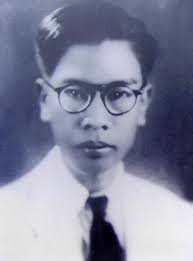
อัศนี พลจันทร

| name = อัศนี พลจันทร
| image = Assanee.jpg
| pseudonym = นายผีลุงไฟ
| birth_place = จังหวัดราชบุรี สยาม|ประเทศสยาม
| death_place = แขวงอุดมไซ ประเทศลาว
| occupation = อัยการ, นักเขียน, นักปฏิวัติ, คอลัมน์นิสต์, นักประพันธ์
| nationality = ไทย
| spouse = วิมล พลจันทร
| children = 4 คน
| notable_works = เดือนเพ็ญ (เพลง)|เพลงเดือนเพ็ญ
อัศนี พลจันทร หรือในนามปากกาว่า นายผี และ สหายไฟ หรือ ลุงไฟ (15 กันยายน พ.ศ. 2461 — 28 พฤศจิกายน พ.ศ. 2530) นักประพันธ์และนักปฏิวัติชาวไทย รู้จักกันในฐานะผู้แต่งเพลงเดือนเพ็ญ (เพลง)|เดือนเพ็ญ (คิดถึงบ้าน)
== ประวัติ ==
อัศนี พลจันทร เกิดเมื่อวันที่ 15 กันยายน พ.ศ. 2461 ที่บ้านท่าเสา ตำบลหน้าเมือง อำเภอเมือง จังหวัดราชบุรี บิดาคือ พระมนูกิจวิมลอรรถ (เจียร พลจันทร) มารดาคือ สอิ้ง มนูกิจวิมลอรรถ ซึ่งหากสืบเชื้อสายทางบิดาขึ้นไปจนถึงสมัยสมเด็จพระเจ้ากรุงธนบุรี จะพบว่าต้นตระกูลคือ พระยาพล เดิมชื่อนายจัน เคยรบกับพม่า จนได้ชัยชนะและเป็นผู้รั้งเมืองกาญจนบุรีในสมัยรัตนโกสินทร์ตอนต้น
อัศนี พลจันทร จบชั้นมัธยม 5 แล้วศึกษาต่อจนจบชั้นมัธยม 8 ที่โรงเรียนสวนกุหลาบวิทยาลัย เมื่อ พ.ศ. 2479 ในขณะที่ศึกษาที่มหาวิทยาลัยธรรมศาสตร์ ได้สนใจในด้านวรรณกรรมโดยใช้นามปากกาว่า นายผี และเป็นที่รู้จักเมื่ออัศนีได้เป็นคนควบคุมคอลัมน์กวี ในนิตยสารรายสัปดาห์ เอกชน (นิตยสาร) ประวัติ นายผี จาก มติชน
ชีวิตครอบครัว อัศนี สมรสกับ วิมล พลจันทร มีบุตรด้วยกัน 4 คน ทั้งหญิงชาย ได้แก่ วิมลมาลี พลจันทร กับ โกลิศ พลจันทร นกุลและสหเทพเป็นน้องฝาแฝดสุดท้อง
== การทำงาน ==
อัศนีเริ่มรับราชการครั้งแรกเป็นอัยการผู้ช่วยชั้นตรี เมื่อ 21 กรกฎาคม พ.ศ. 2484 ถูกย้ายไปที่จังหวัดปัตตานี เนื่องจากมีปัญหากับหัวหน้างาน อยู่ปัตตานีได้ 2 ปีก็ถูกสั่งย้ายไปที่จังหวัดสระบุรี|สระบุรี ด้วยทางการได้ข่าวว่าให้การสนับสนุนชนชาวมลายูต่อต้านรัฐบาลจอมพล ป. พิบูลสงคราม ผ่านไป 4 ปีเศษมีคำสั่งให้ย้ายไปจังหวัดพระนครศรีอยุธยา|อยุธยา เนื่องจากขัดแย้งกับข้าหลวง จากนั้นถูกสั่งให้กลับมาประจำกองคดี กรมอัยการ กระทรวงมหาดไทย เหตุเพราะความเป็นคนตรงไปตรงมา ภายหลังมีปัญหาท้ายที่สุดจึงตัดสินใจลาออกเมื่อสิ้นปี พ.ศ. 2495
ในช่วง พ.ศ. 2495 จอมพล ป. มีคำสั่งให้จับกุมนักเขียนและนักหนังสือพิมพ์ที่มีผลงานไม่เห็นด้วยกับรัฐบาล ทำให้อัศนีต้องหลบซ่อนตัวอยู่ในกรุงเทพมหานคร ผลงานวรรณกรรมในช่วงนั้นคือ "ความเปลี่ยนแปลง", "เราชนะแล้วแม่จ๋า"
ในปี พ.ศ. 2504 ได้ปรากฏตัวอีกครั้งในนาม สหายไฟ ภายใต้พรรคคอมมิวนิสต์แห่งประเทศไทย เขาเสียชีวิตเมื่อวันที่ 28 พฤศจิกายน พ.ศ. 2530 ในแขวงอุดมไซ ประเทศลาวมีข่าวอีกกระแสว่าเสียที่เวียตนามและเวียตนามได้ฝังศพไว้รอญาติโดยจุดตะเกียงไว้ข้างหลุมในสุสาน และได้นำกระดูกกลับสู่ประเทศไทยเมื่อ 22 พฤศจิกายน พ.ศ. 2540
== ผลงานเขียน ==
ช่วงชีวิตของอัศนี มีงานเขียน บทกวี มาอย่างต่อเนื่อง โดยเฉพาะบทกวีที่ชื่อ อีศาน ที่ลงพิมพ์ในสยามสมัย นับเป็นบทกวีที่ลือเลื่อง จนกลายเสมือนเป็นตัวแทนนายผี จิตร ภูมิศักดิ์ ยกย่องกวีบทนี้ว่า ตีแผ่ความยากเข็ญของชีวิตและปลุกเร้าจิตวิญญาณการต่อสู้ของประชาชนได้อย่างเพียบพร้อม มีพลัง ทั้งเชิดชูนายผีเป็น มหากวีของประชาชน โดยผลงานได้มีการกล่าวถึงมากมายในช่วง เหตุการณ์ 14 ตุลา
เพลง คิดถึงบ้าน หรือ เดือนเพ็ญ (เพลง)|เดือนเพ็ญ ที่อัศนีเขียนขึ้นเพราะความรู้สึกคิดถึงบ้านนับเป็นเพลงที่ถูกบันทึกเสียงและขับขานในวาระต่างๆ มากที่สุดเพลงหนึ่ง ทำให้ชื่อ นายผี อัศนี พลจันทร เป็นที่รู้จักและจดจำในวงกว้าง ชีวประวัติบุคคลสำคัญ ผลงานท่านอัศนีล่าสุดได้ตีพิมพ์โดยสำนักพิมพ์ "อ่าน."
== นามปากกา ==
นามปากกาของอัศนีมีเป็นจำนวนมาก เช่น
*นายผี
*ลุงไฟ
*อินทรายุทธ
*กุลิศ อินทุศักดิ์
*ประไพ วิเศษธานี
*กินนร เพลินไพร
*หง เกลียวกาม
*จิล พาใจ
*อำแดงกล่อม
*นางสาวอัศนี
== อ้างอิง ==
== แหล่งข้อมูลอื่น ==
* นาย คือ บดี ผี คือ ปิศาจ 100 ปี 'นายผี' จากอัยการ นักเขียน สู่นักปฏิวัติ
หมวดหมู่:บุคคลจากอำเภอเมืองราชบุรี
หมวดหมู่:ข้าราชการฝ่ายอัยการชาวไทย
หมวดหมู่:นักเขียนชาวไทย
หมวดหมู่:นักแต่งเพลงชาวไทย
หมวดหมู่:นักเคลื่อนไหวชาวไทย
หมวดหมู่:บุคคลจากโรงเรียนสวนกุหลาบวิทยาลัย
หมวดหมู่:บุคคลจากคณะนิติศาสตร์ มหาวิทยาลัยธรรมศาสตร์
หมวดหมู่:นักลัทธิคอมมิวนิสต์
หมวดหมู่:นักปฏิวัติ
หมวดหมู่:พรรคคอมมิวนิสต์แห่งประเทศไทย
หมวดหมู่:ชาวไทยที่เสียชีวิตในประเทศลาว
หมวดหมู่:ผู้ลี้ภัยชาวไทย
หมวดหมู่:บุคคลในประวัติศาสตร์กรุงรัตนโกสินทร์